Ben-Hur (2016 film)

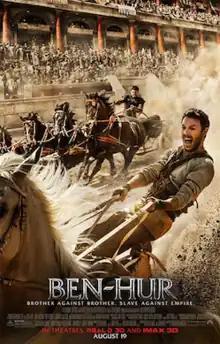
Theatrical release poster

Ben-Hur is a 2016 epic historical drama film directed by Timur Bekmambetov, and written by Keith Clarke and John Ridley. It is the fifth film adaptation of the 1880 novel "" by Lew Wallace and the third version produced by Metro-Goldwyn-Mayer. It has been termed a "re-adaptation", "reimagining", and "new interpretation" of the novel, and follows Judah Ben-Hur, a young prince who is falsely accused by his step-brother, an officer of the Roman army, and is sent to slavery, only to escape and seek vengeance. The film stars Jack Huston as the titular character, alongside Toby Kebbell, Rodrigo Santoro, Nazanin Boniadi, Ayelet Zurer, and Morgan Freeman. It was filmed in Matera, Italy, from February to June 2015.